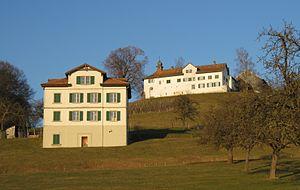
Bettwiesen est une commune suisse du canton de Thurgovie, située dans le district de Münchwilen.
Cette liste présente les biens culturels d'importance nationale dans le canton de Thurgovie. Cette liste correspond à l'édition 2009 de l'Inventaire Suisse des biens culturels d'importance nationale pour le canton de Thurgovie. Il est trié par commune et inclus : 78 bâtiments séparés, 15 collections et 14 sites archéologiques.